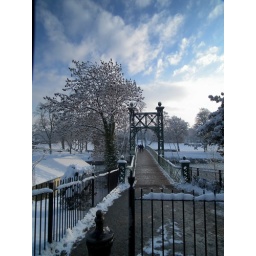
shrewsbury kingsland bridgefoot bridge over river severn